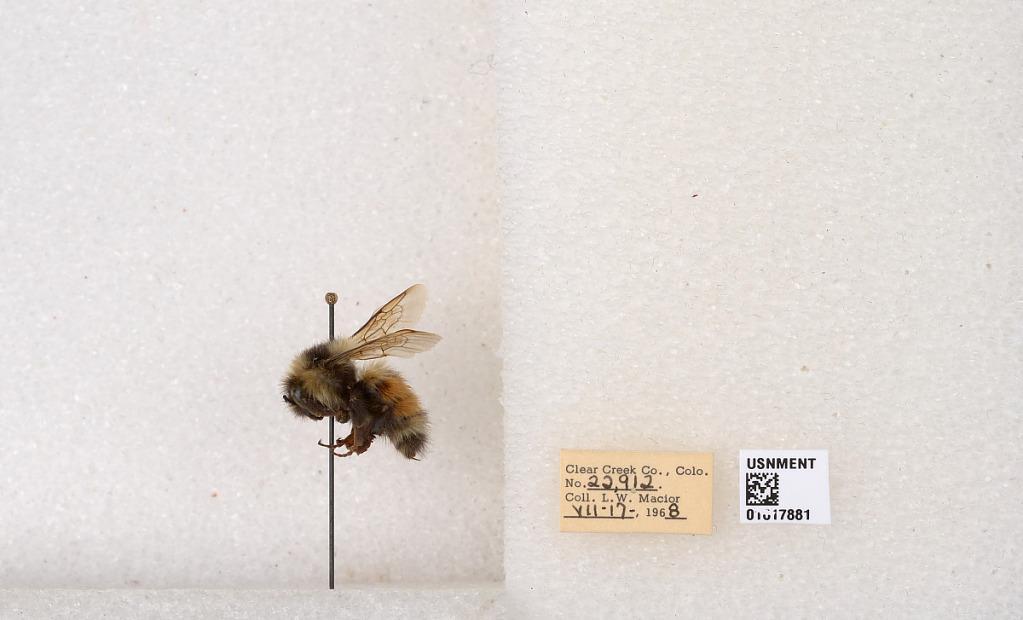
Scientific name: Bombus (Pyrobombus) sylvicola Kirby
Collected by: L. Macior
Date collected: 1968-7-17
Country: United States
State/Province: Colorado
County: Clear Creek
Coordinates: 39.6891, -105.644